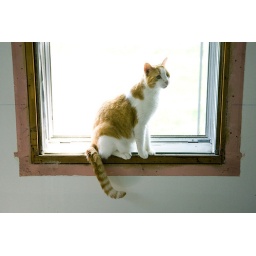
Max rests in a window in the baby's bedroom Saturday, May 2, 2009, in Monticello, Ill.